Toyota concept vehicles (2010–2019)

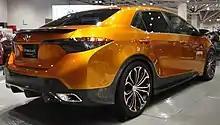
Toyota Furia

The Toyota i-Road is a concept car first shown at the March 2013 Geneva Motor Show. It has an electric drive-train and its two motors are powered by a lithium-ion battery that can be charged using a household outlet. One charge has a range of and a top speed of . It is designed for city use. It has no emissions at point of use. The vehicle is designed with 3 doors and 2 seats in tandem in a fully enclosed body.